List of Downton Abbey characters

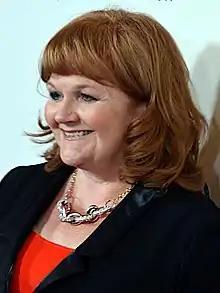
Lesley Nicol plays Mrs Patmore

Daisy Parker (formerly Mason (née Robinson)) (played by Sophie McShera) is the scullery maid, later assistant cook, at Downton. Timid by nature, other characters frequently take advantage of her naivete or pull rank by tricking her or handing her the more undesirable and menial tasks. She is one of eleven children and her parents are deceased. She was forced to leave school at the age of 11.